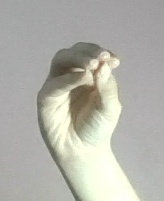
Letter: ha